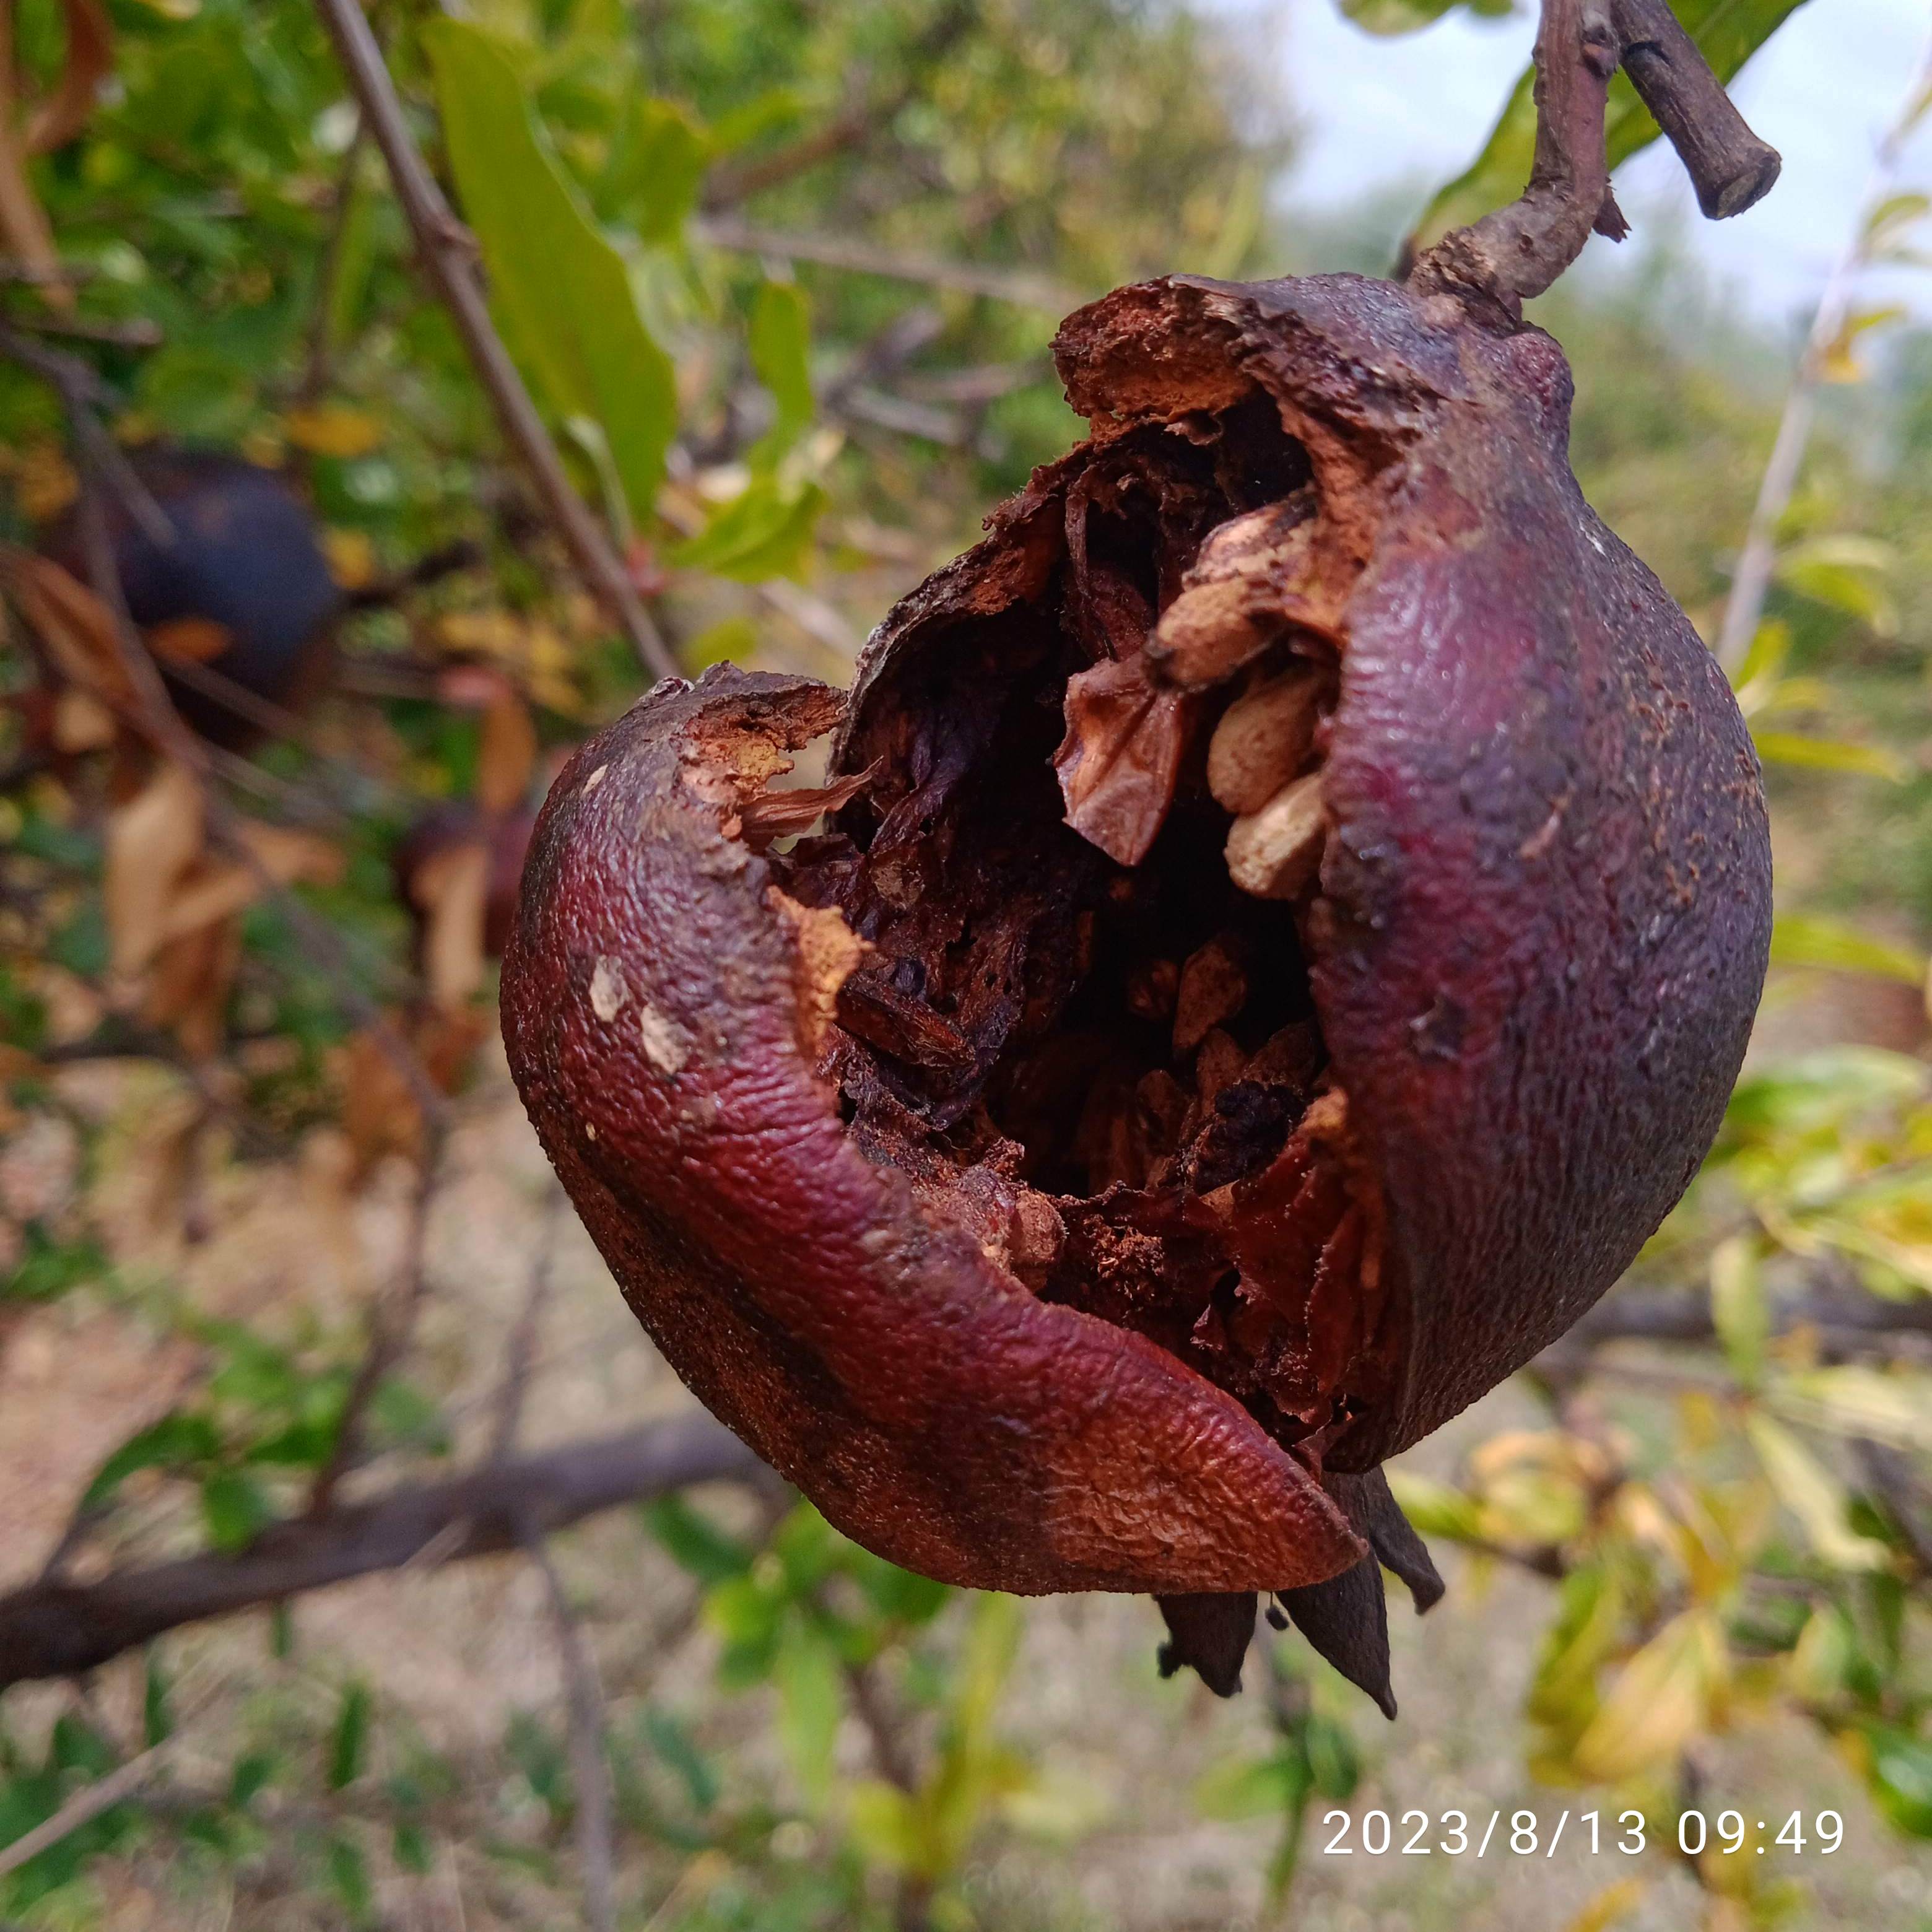
Label: Bacterial_Blight